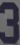
Number: 3